Giorgi Latso

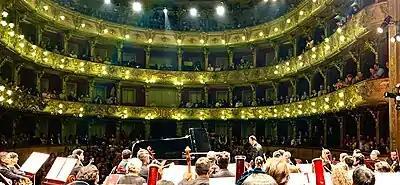
Giorgi Latso Performing with a National Symphony Orchestra of Colombia in Teatro Colón, Bogota in 2020

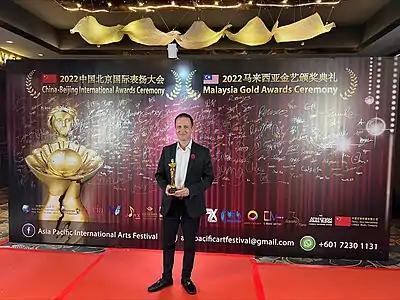
Latso receiving a prize on Malaysia Gold Award Ceremony 2022 in Kuala Lumpur, Malaysia

Latso gave several benefit concerts, including concerts held in the National Theater & Concert Hall, Taipei City, Vienna Ehrbar Concert Hall, Teatro Colón in Bogota, Guido-Feger Concert Hall under the patronage of Princess Marie Aglaë of Liechtenstein. "Volksblatt" wrote: "Within the romantic repertoire you can with full justification call him a magnificent pianist and a magician of impeccable technique".